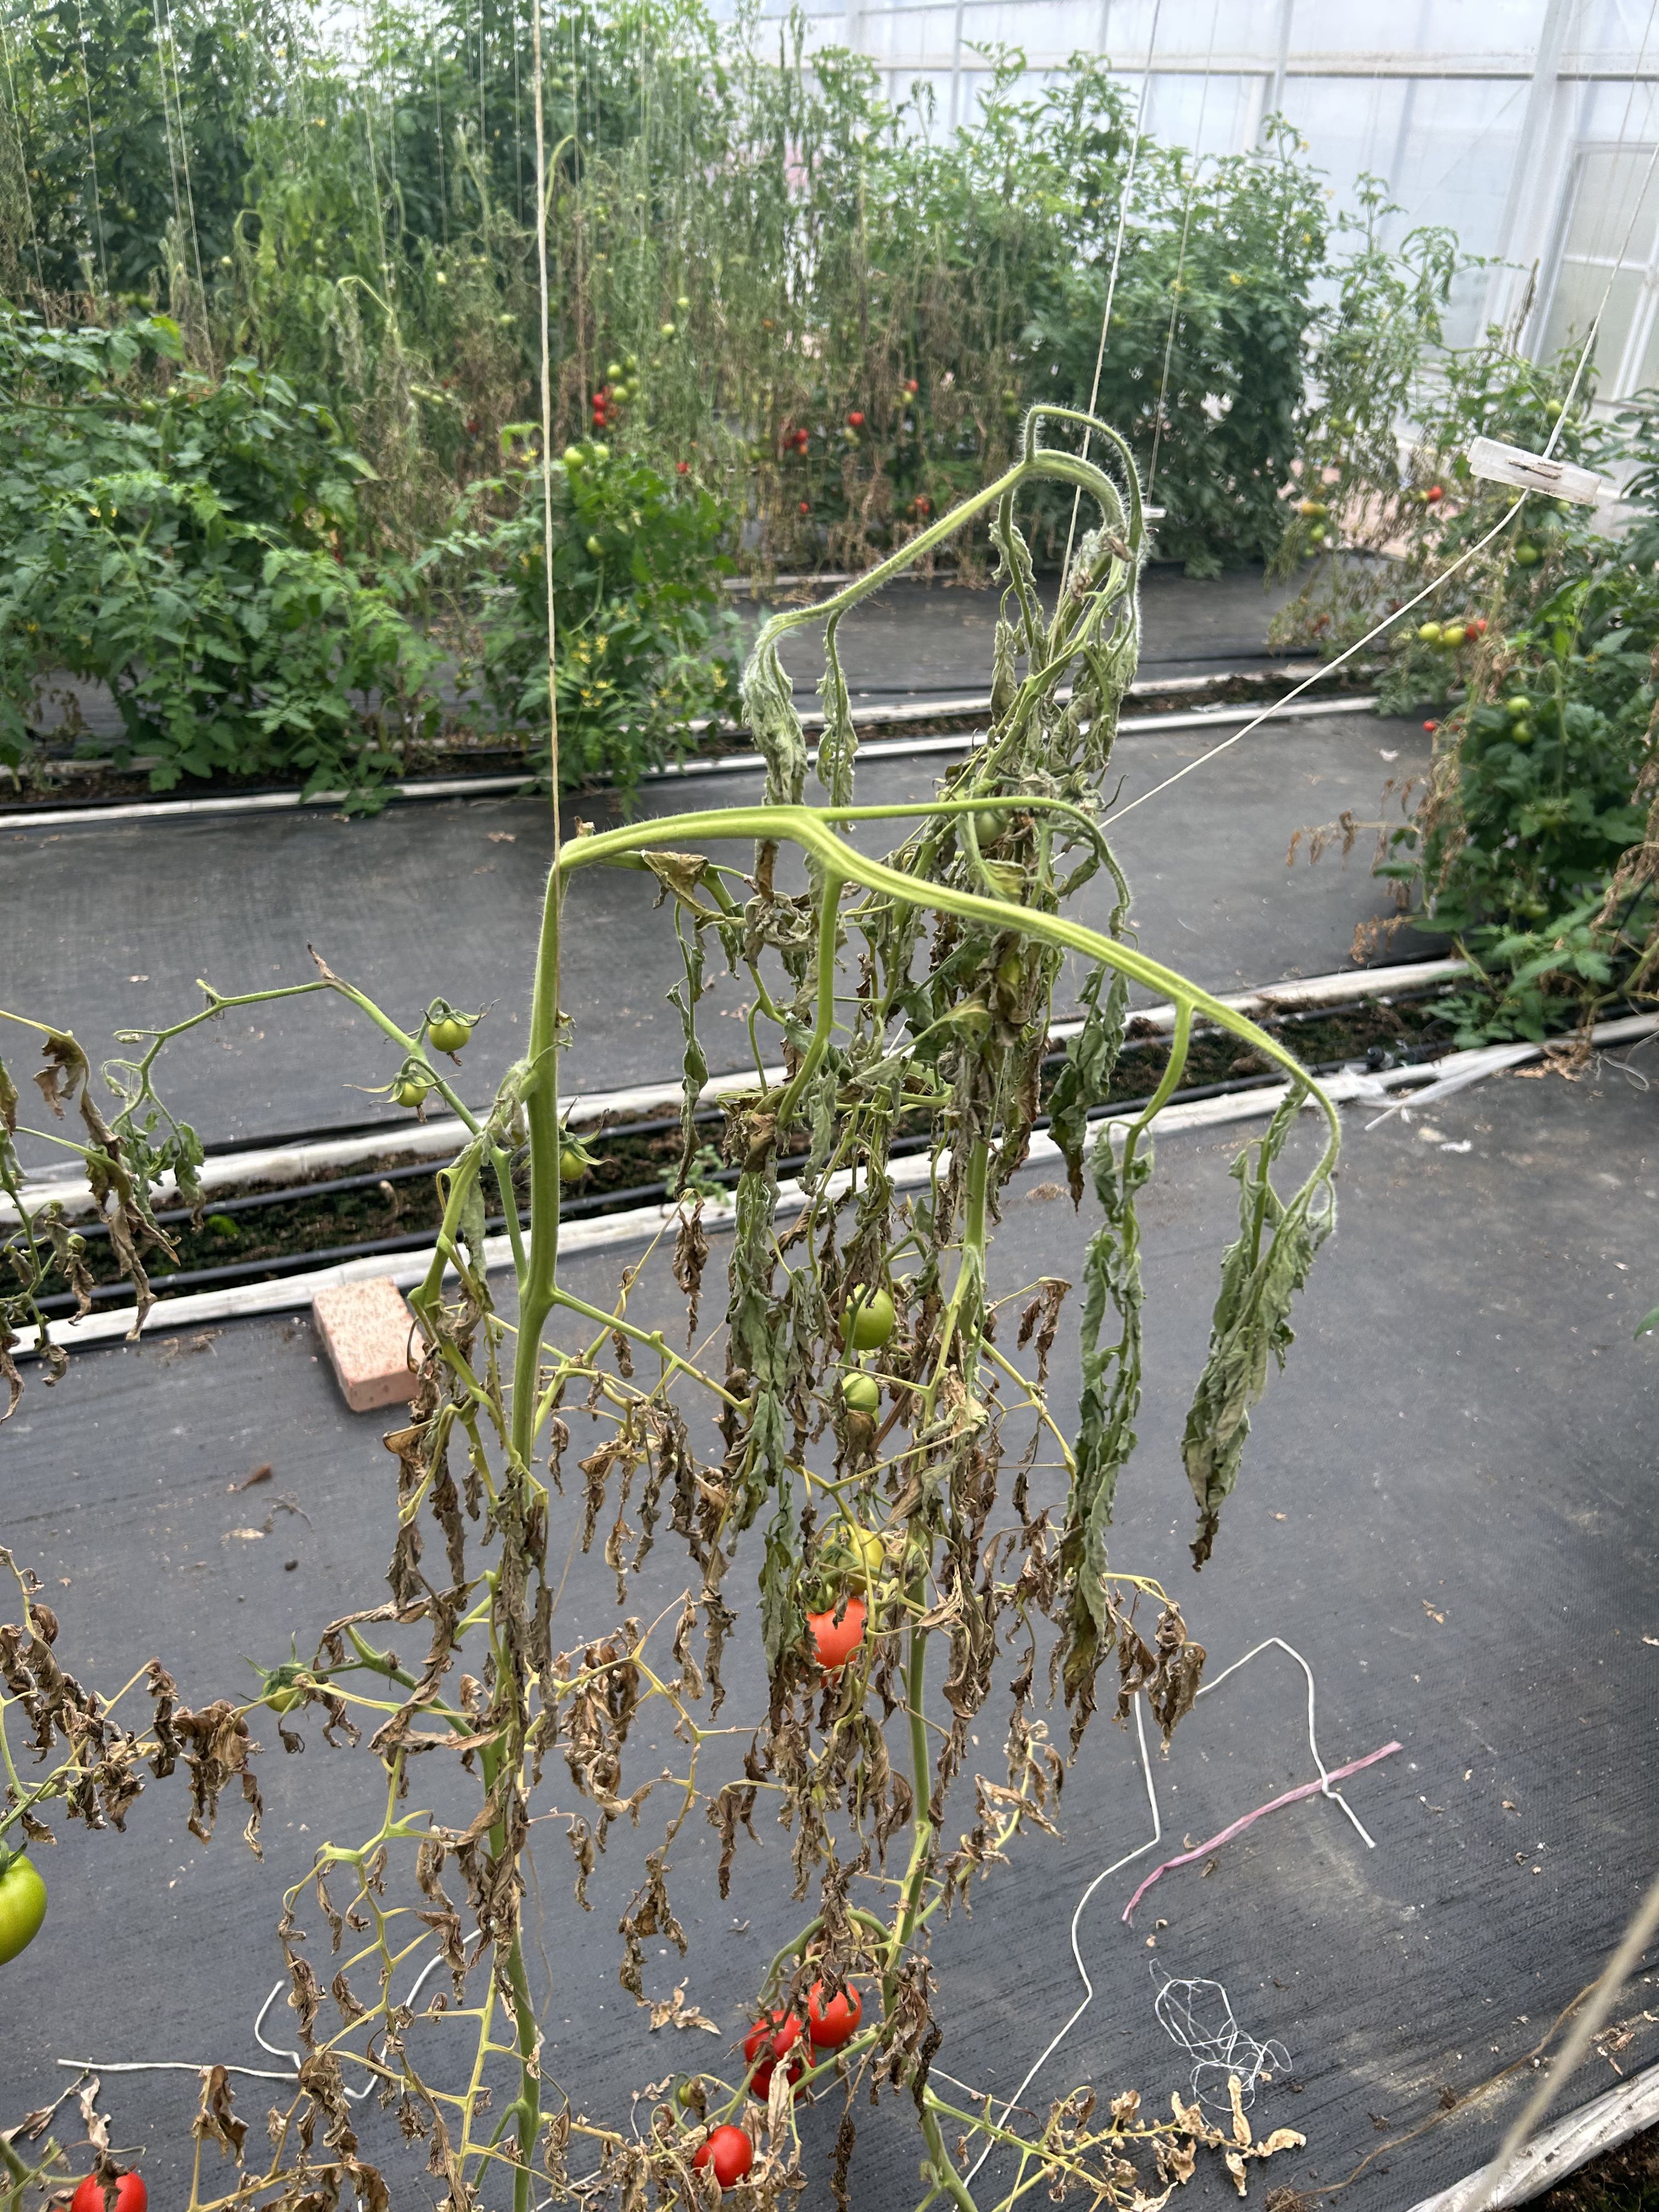
Disease: Wilt